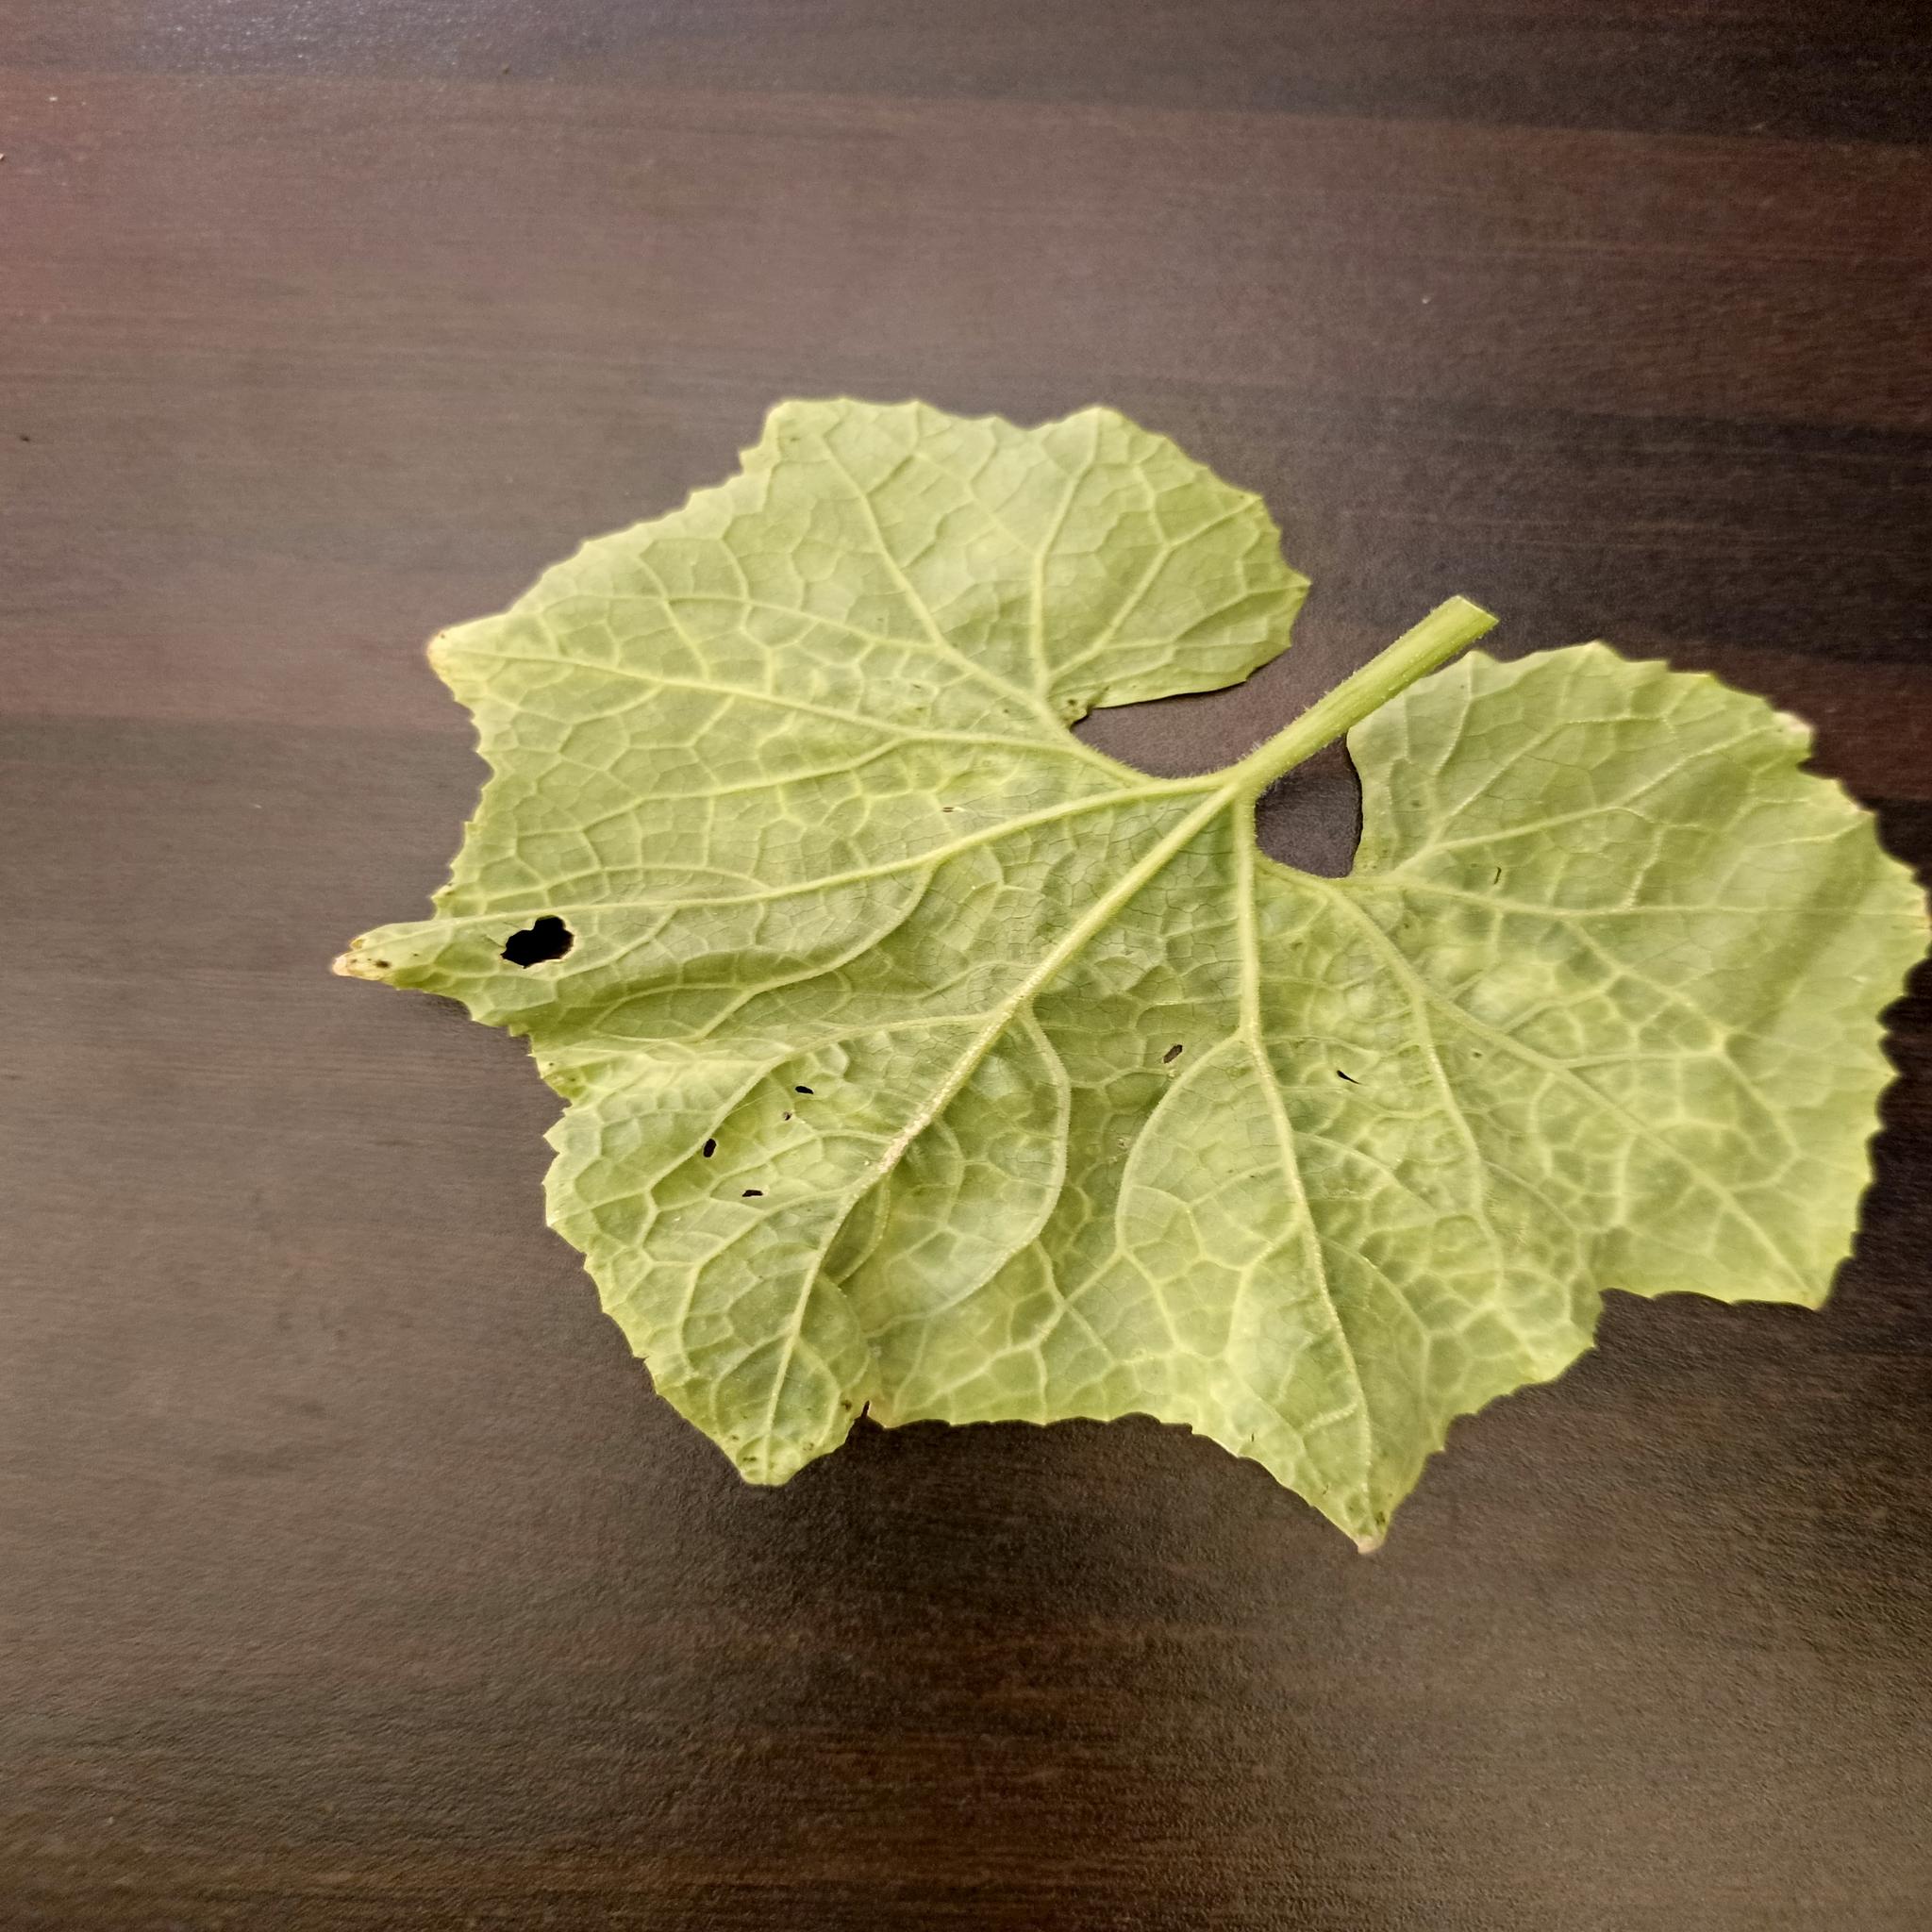
Label: Downy mildew